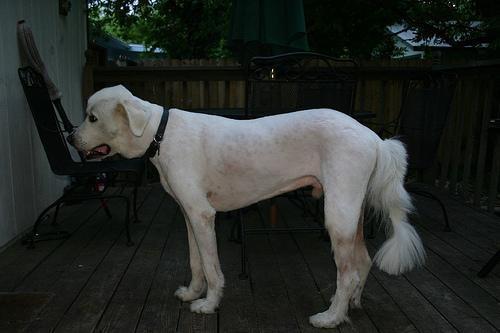
Great_Pyrenees